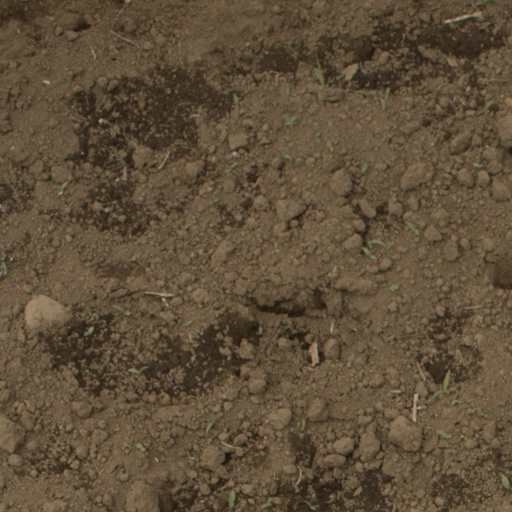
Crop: Jerusalem artichoke